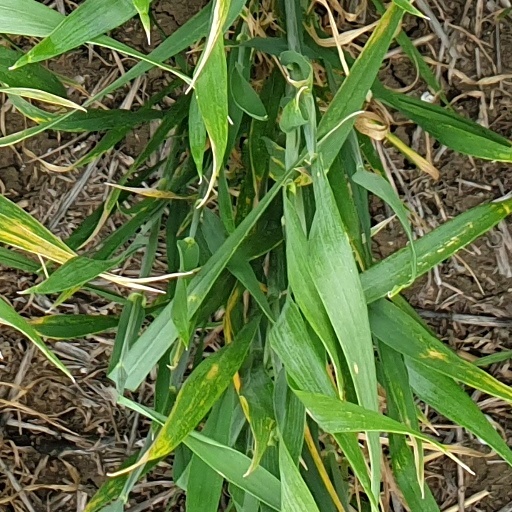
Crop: wheat